ECIL Bus Station

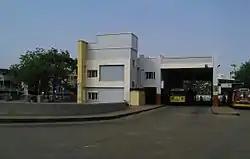
Side view of the station

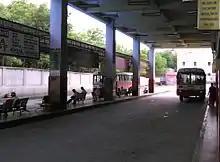
Platforms of ECIL bus station.

ECIL Bus Station features two platforms, one for Secunderabad-bound buses and one for all other buses, most of which serve the Hyderabad region. The station serves several thousand people from Kamala Nagar, ECIL, A. S. Rao Nagar, Moula-Ali, Kapra, Neredmet, and Kushaiguda every day.